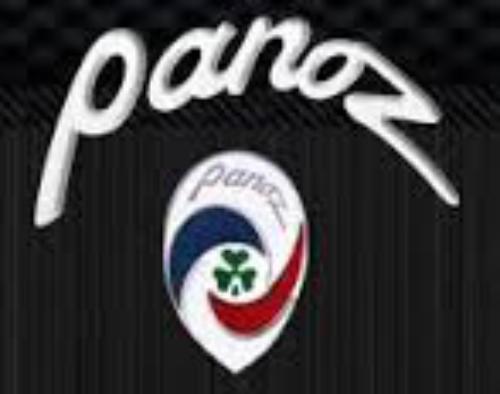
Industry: Clothes